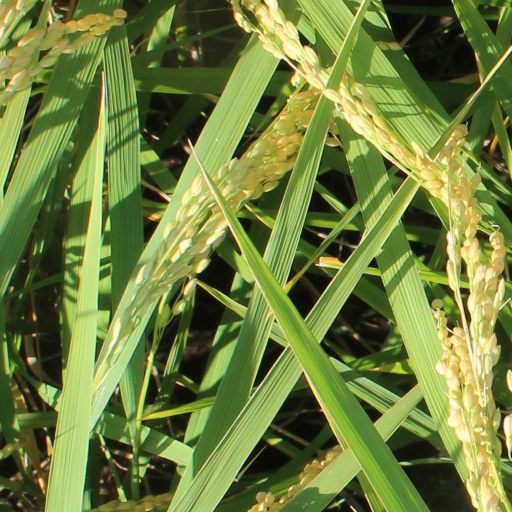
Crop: rice